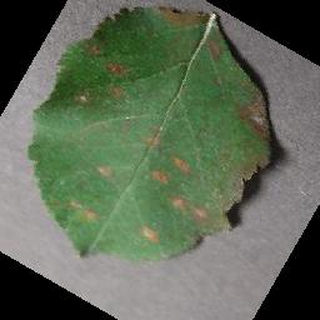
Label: apple_cedar_apple_rust